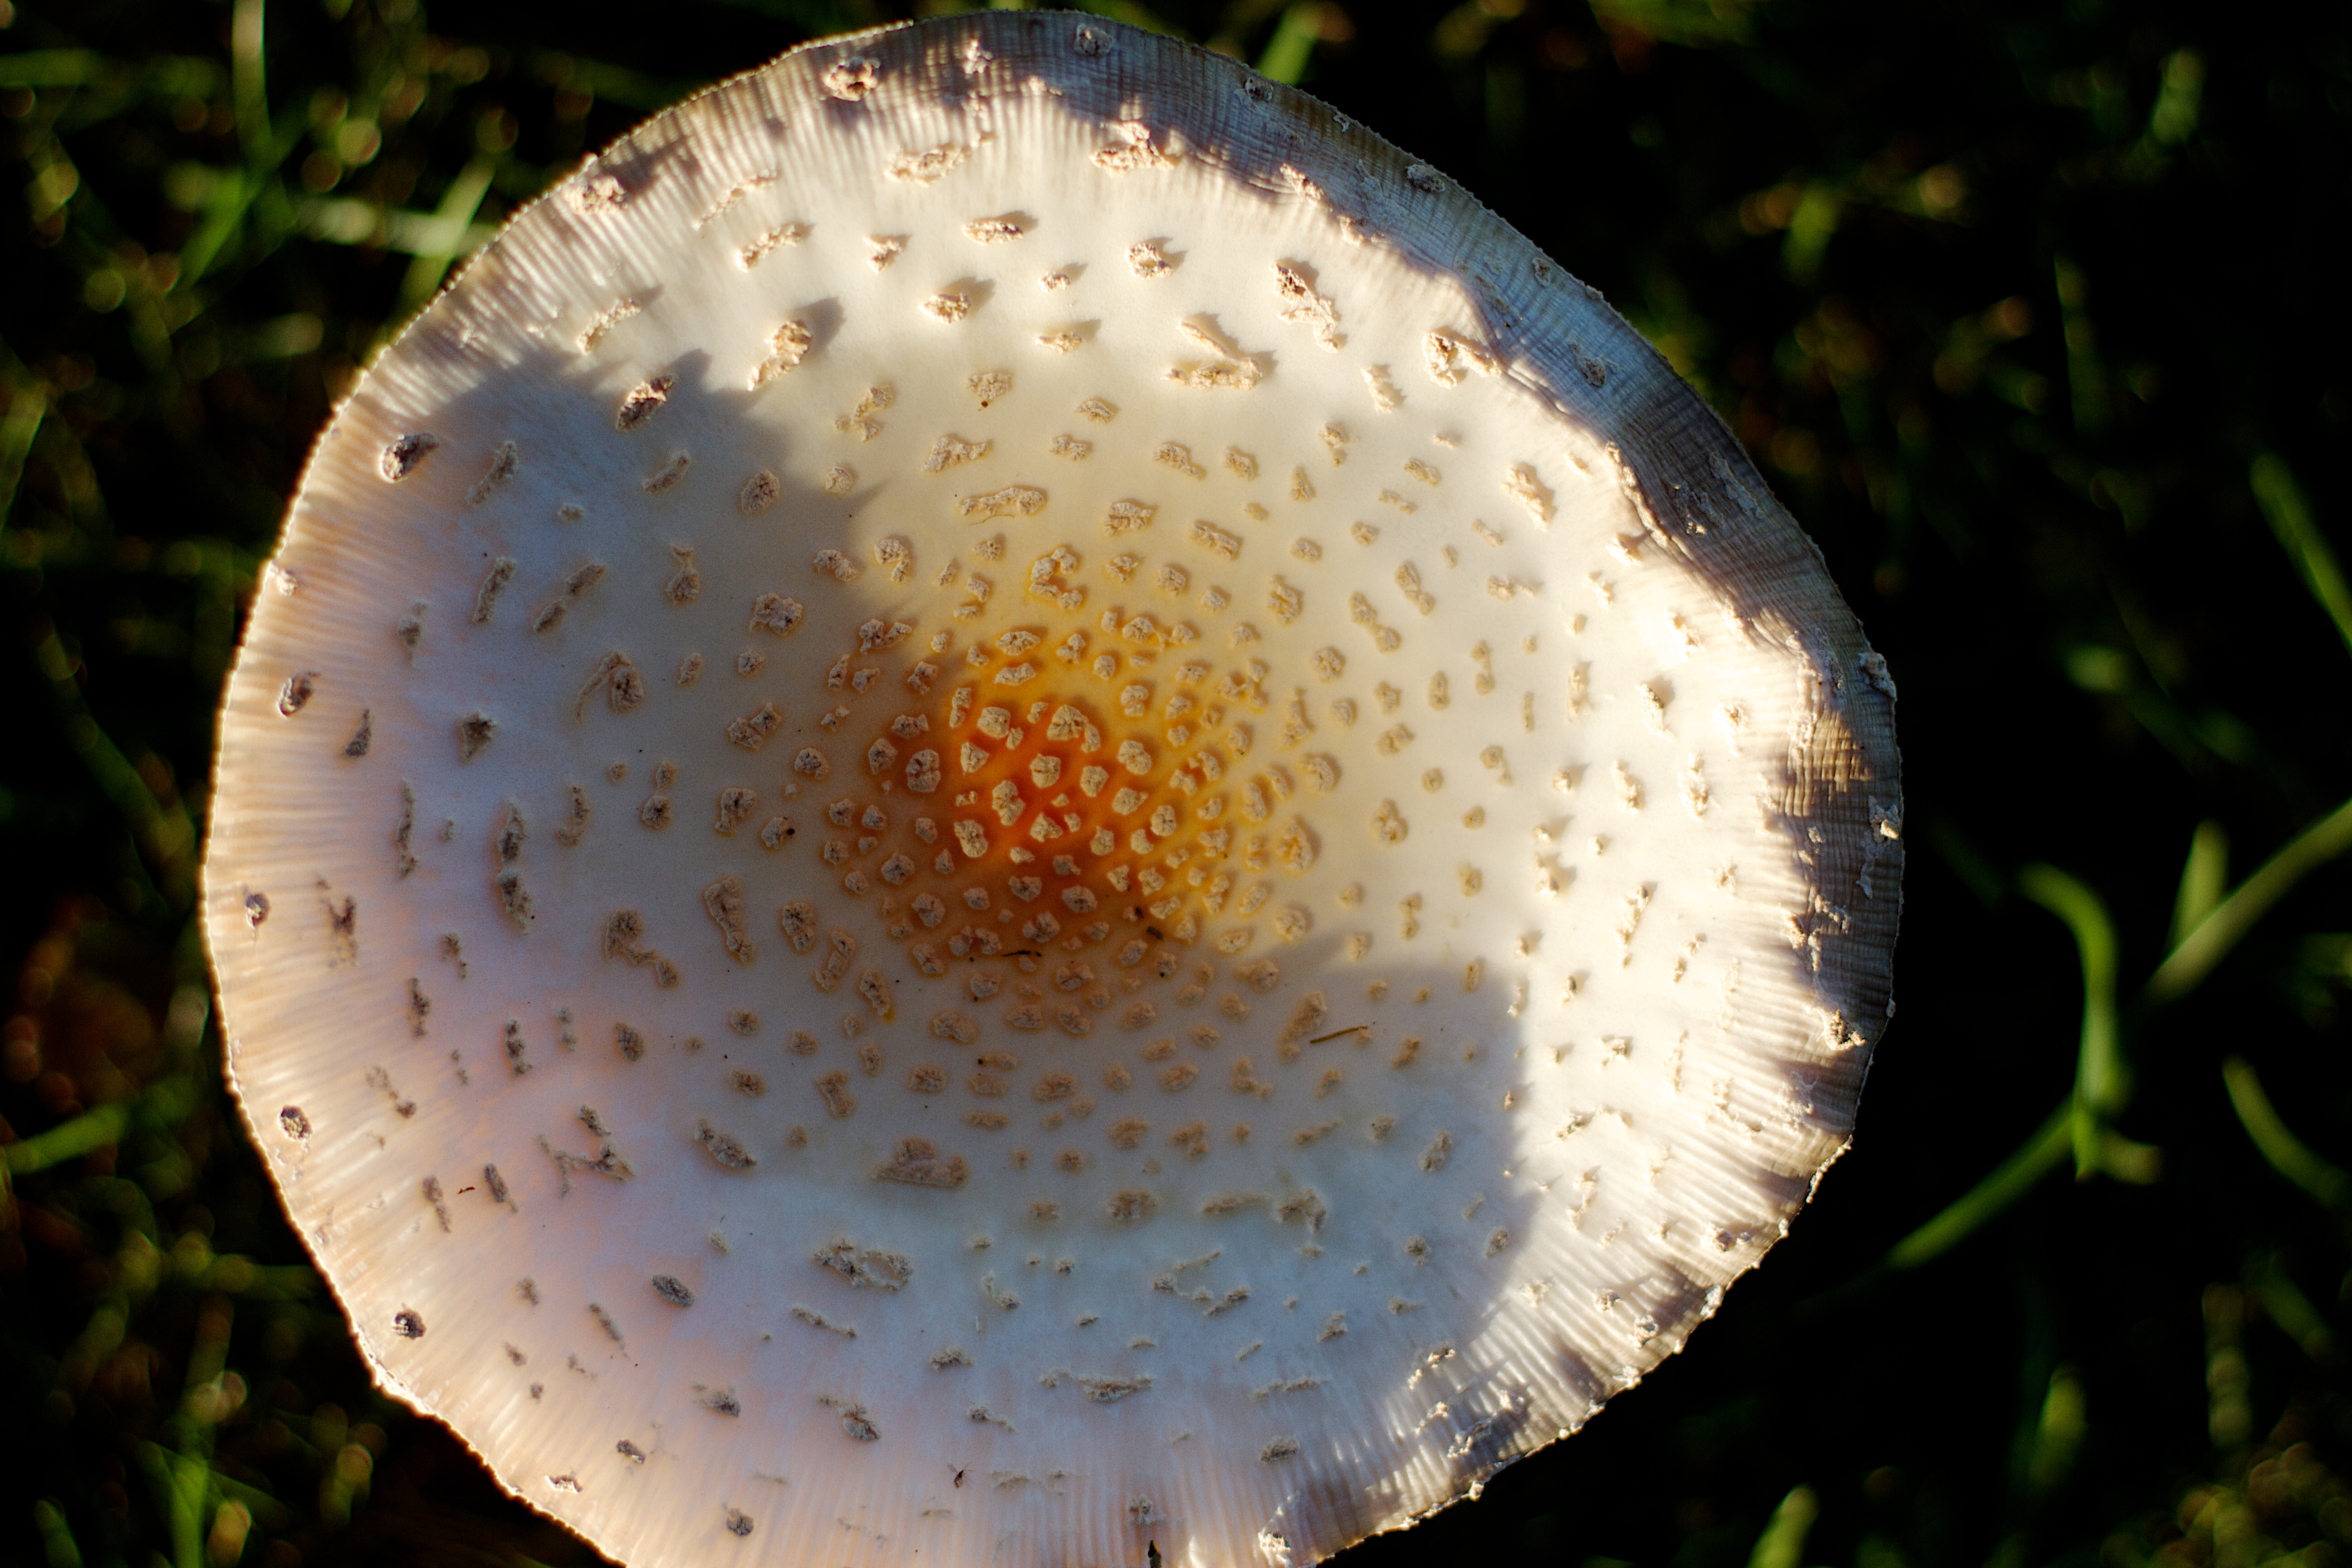
nature, flower, botany, mushroom, flora, close up, fungus, agaricus, macro photography, oyster mushroom, edible mushroom, medicinal mushroom, agaricomycetes, agaricaceae, champignon mushroom